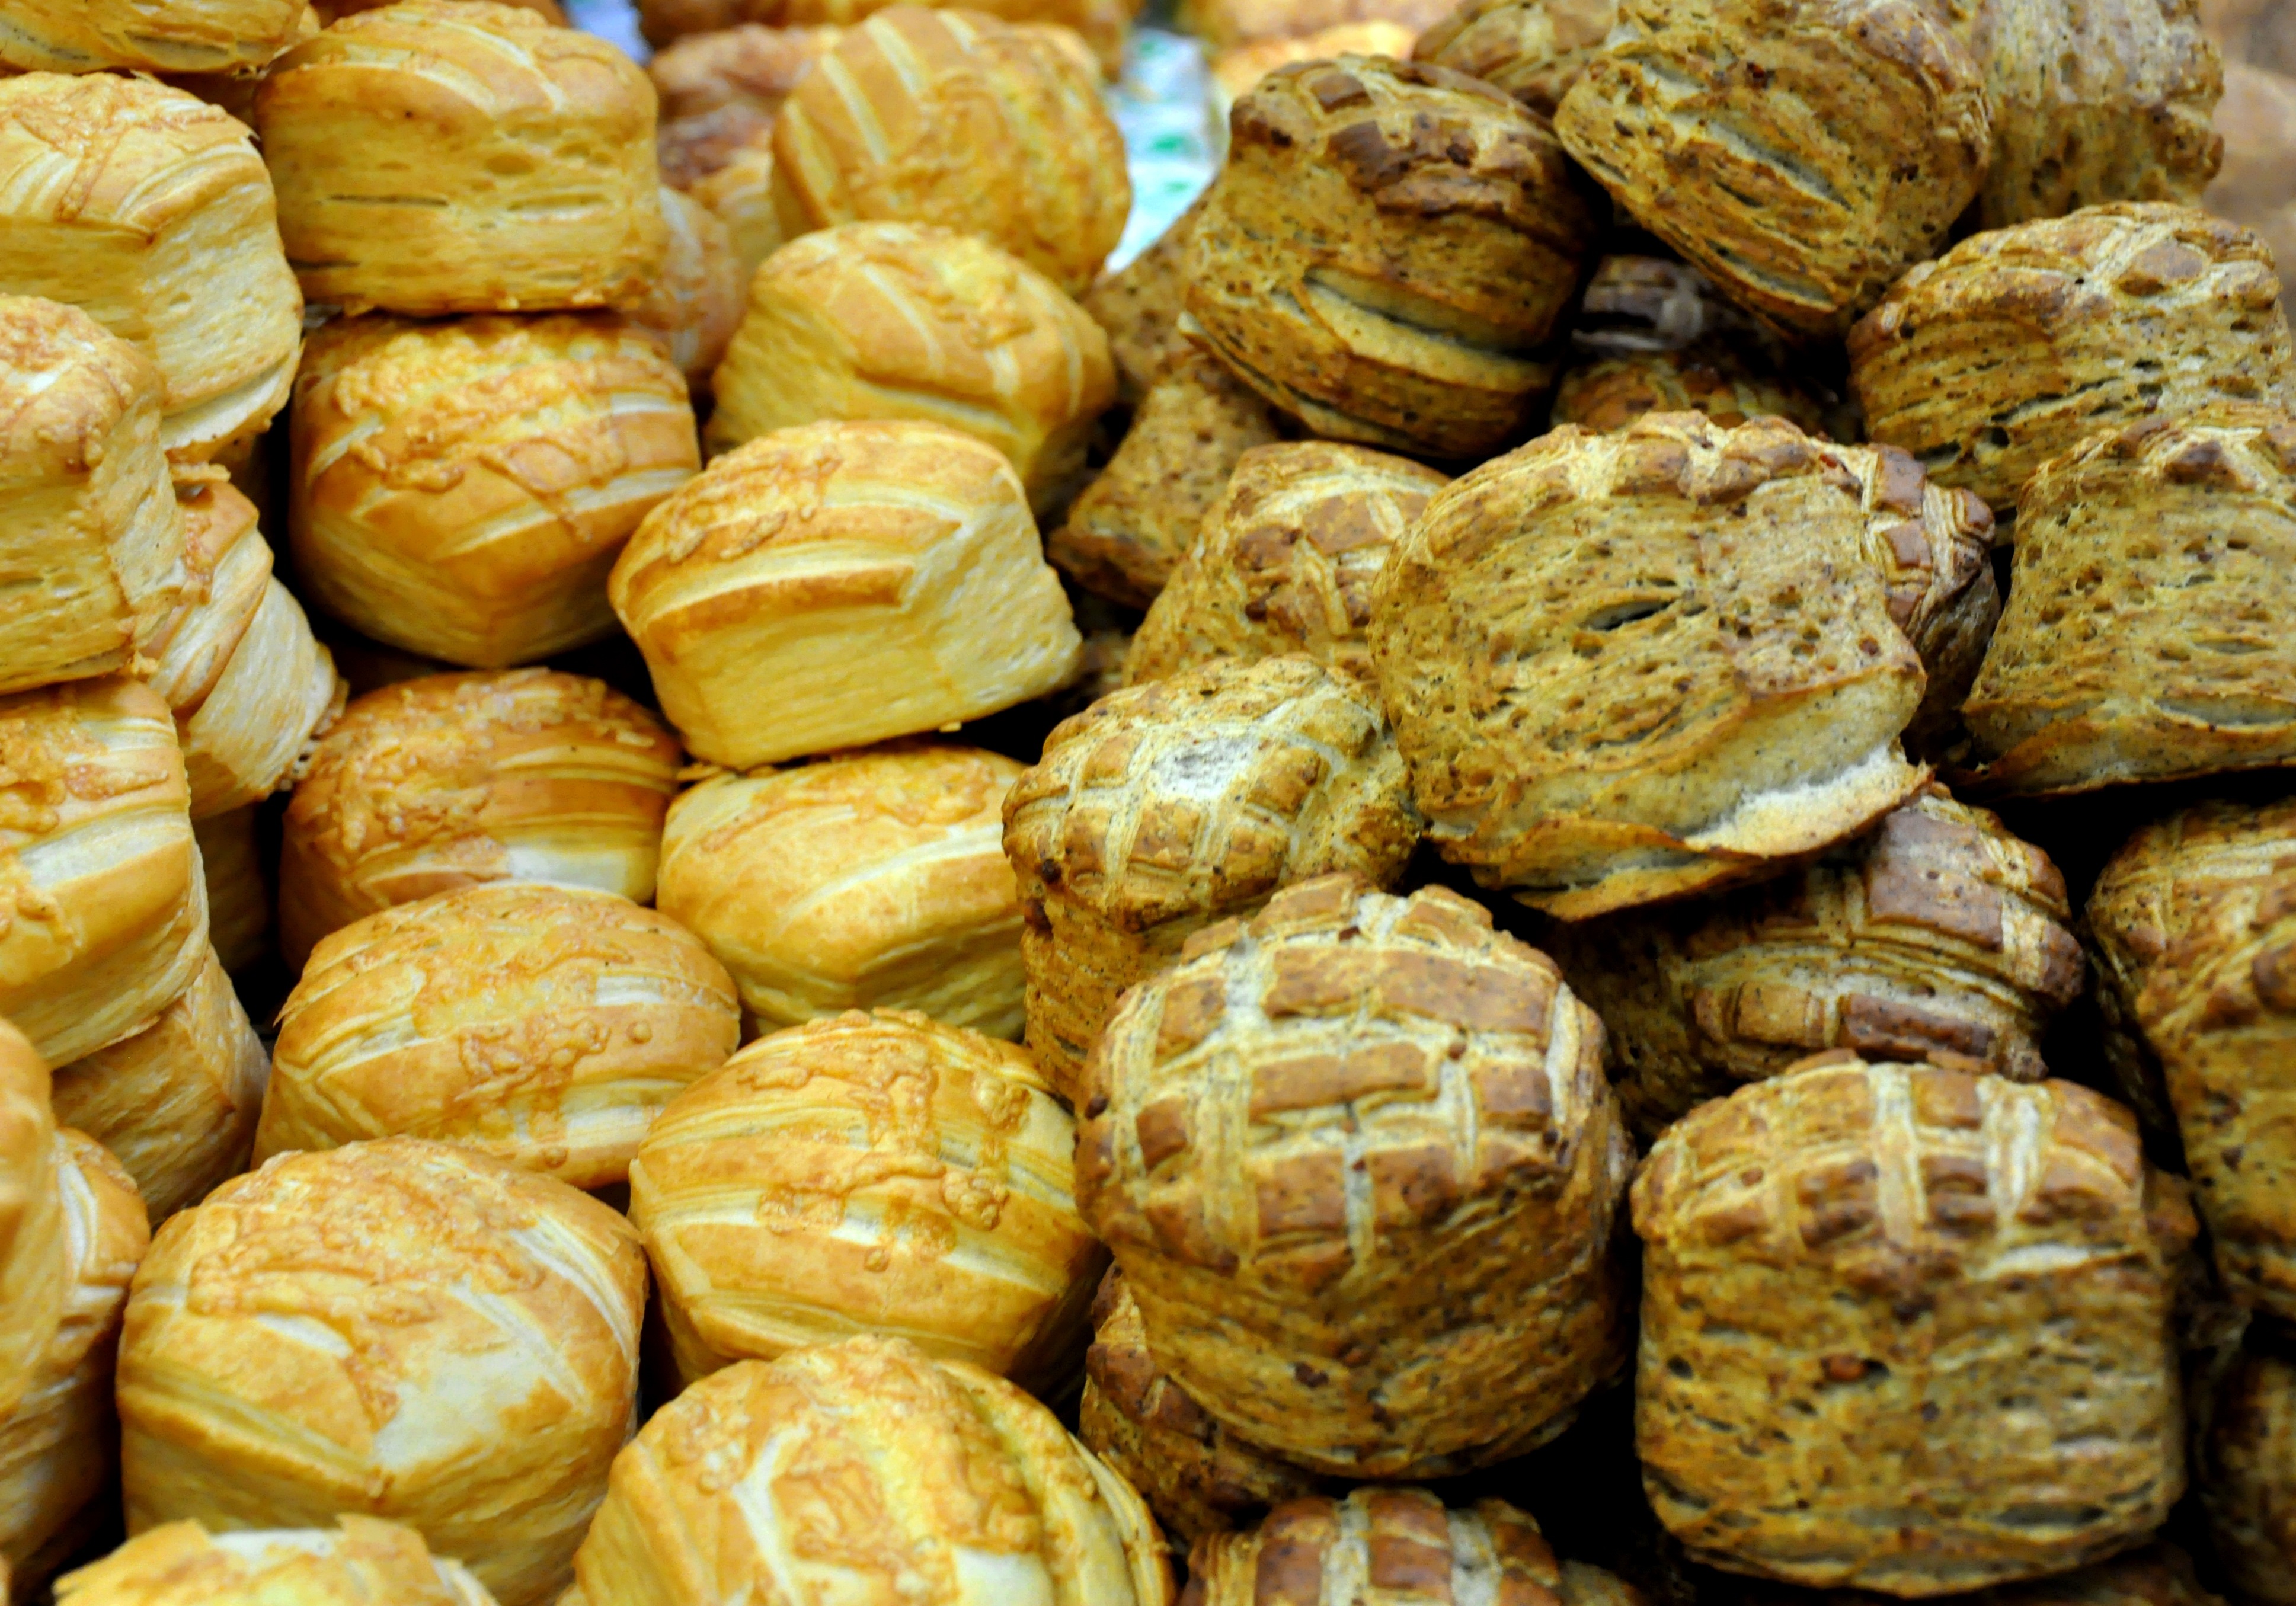
dish, food, produce, breakfast, dessert, cuisine, cake, pastry, baked goods, danish pastry, grass family, snack food, whole grain